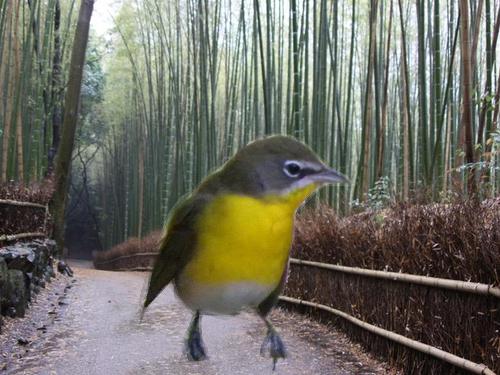
Bird species: Yellow_breasted_Chat
Bird type: landbird
Background: land